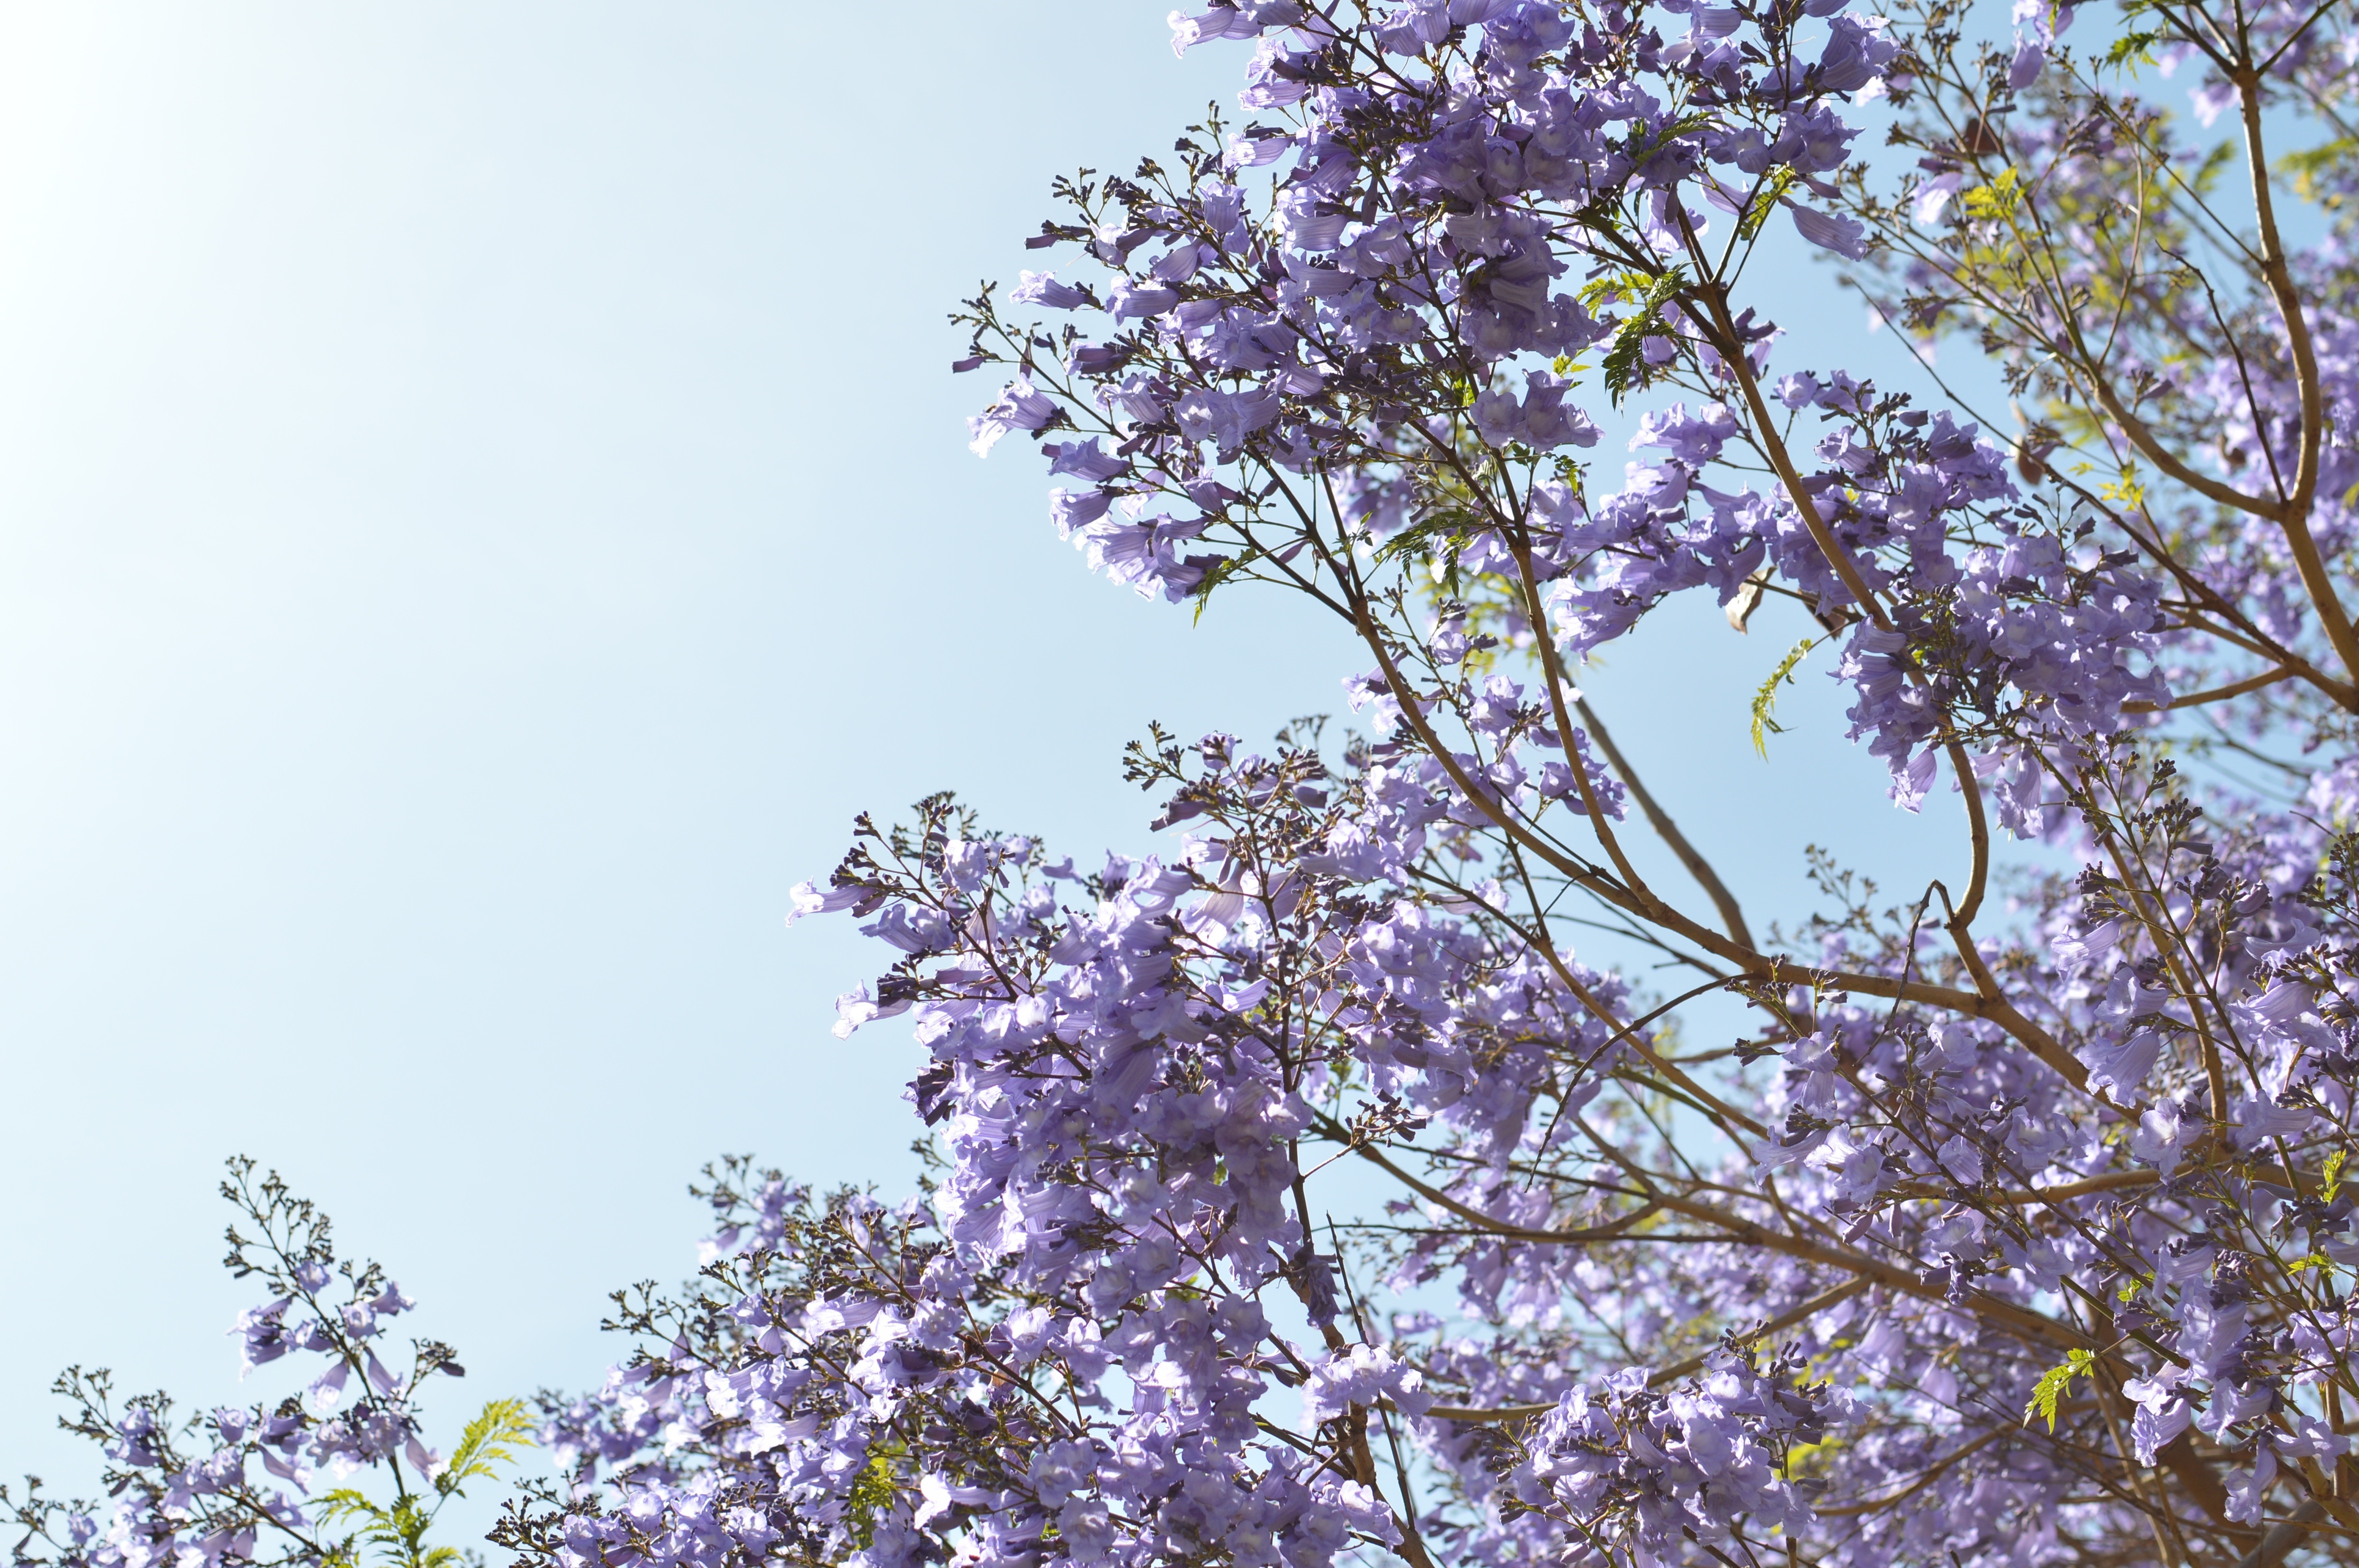
tree, nature, outdoor, branch, blossom, plant, sky, leaf, flower, purple, bloom, summer, bush, spring, scenic, botany, garden, flora, cherry blossom, flowers, shrub, violet, springtime, lilac, purple flower, spring flower, flower tree, flowering plant